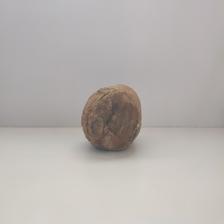
Size: Spoiled